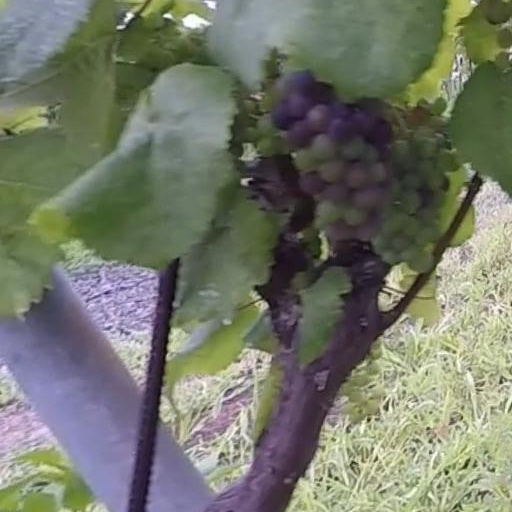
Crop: grape